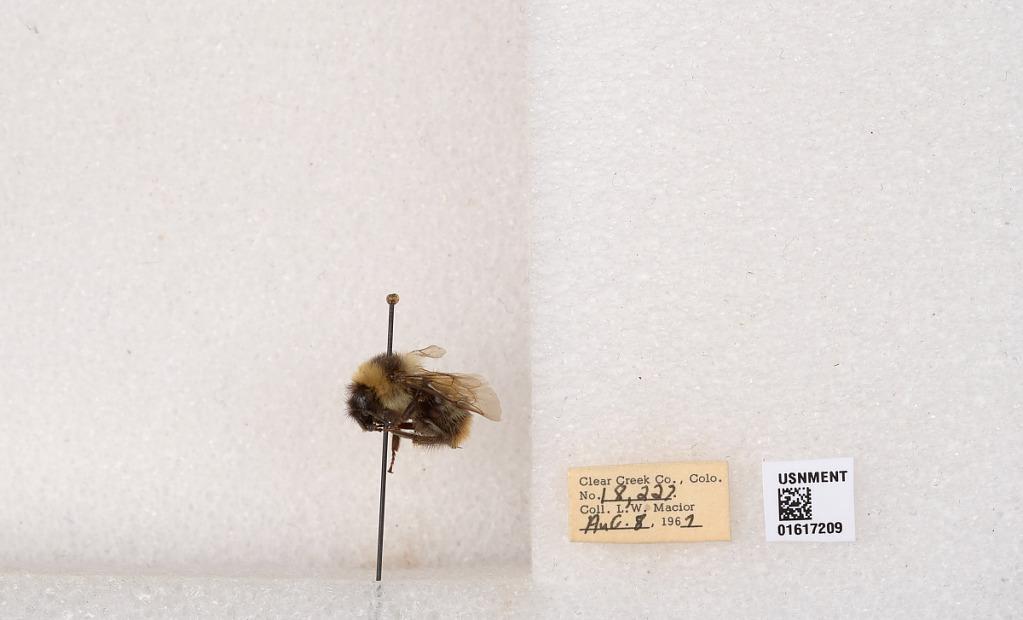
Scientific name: Bombus kirbyellus
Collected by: L. Macior
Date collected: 1967-8-8
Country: United States
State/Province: Colorado
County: Clear Creek
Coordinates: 39.6891, -105.644